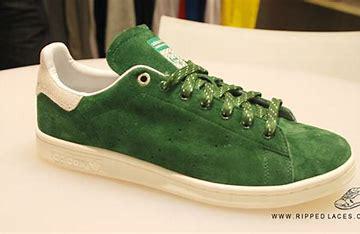
Brand: adidas
Model: Stan Smith Skate